Phyllosphere

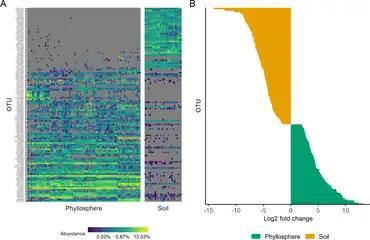
{A} The heatmap on the left illustrates how the composition of operational taxonomic units (OTUs) in the manuka phyllosphere and associated soil communities differed significantly. No core soil microbiome was detected.(B) The chart on the right shows how OTUs in phyllosphere and associated soil communities differed in relative abundances.

Microorganisms have been studied in the manuka rhizosphere and endosphere. Earlier studies primarily focussed on fungi, and a 2016 study provided the first investigation of endophytic bacterial communities from three geographically and environmentally distinct manuka populations using fingerprinting techniques and revealed tissue-specific core endomicrobiomes. A 2020 study identified a habitat-specific and relatively abundant core microbiome in the manuka phyllosphere, which was persistent across all samples. In contrast, non-core phyllosphere microorganisms exhibited significant variation across individual host trees and populations that was strongly driven by environmental and spatial factors. The results demonstrated the existence of a dominant and ubiquitous core microbiome in the phyllosphere of manuka.